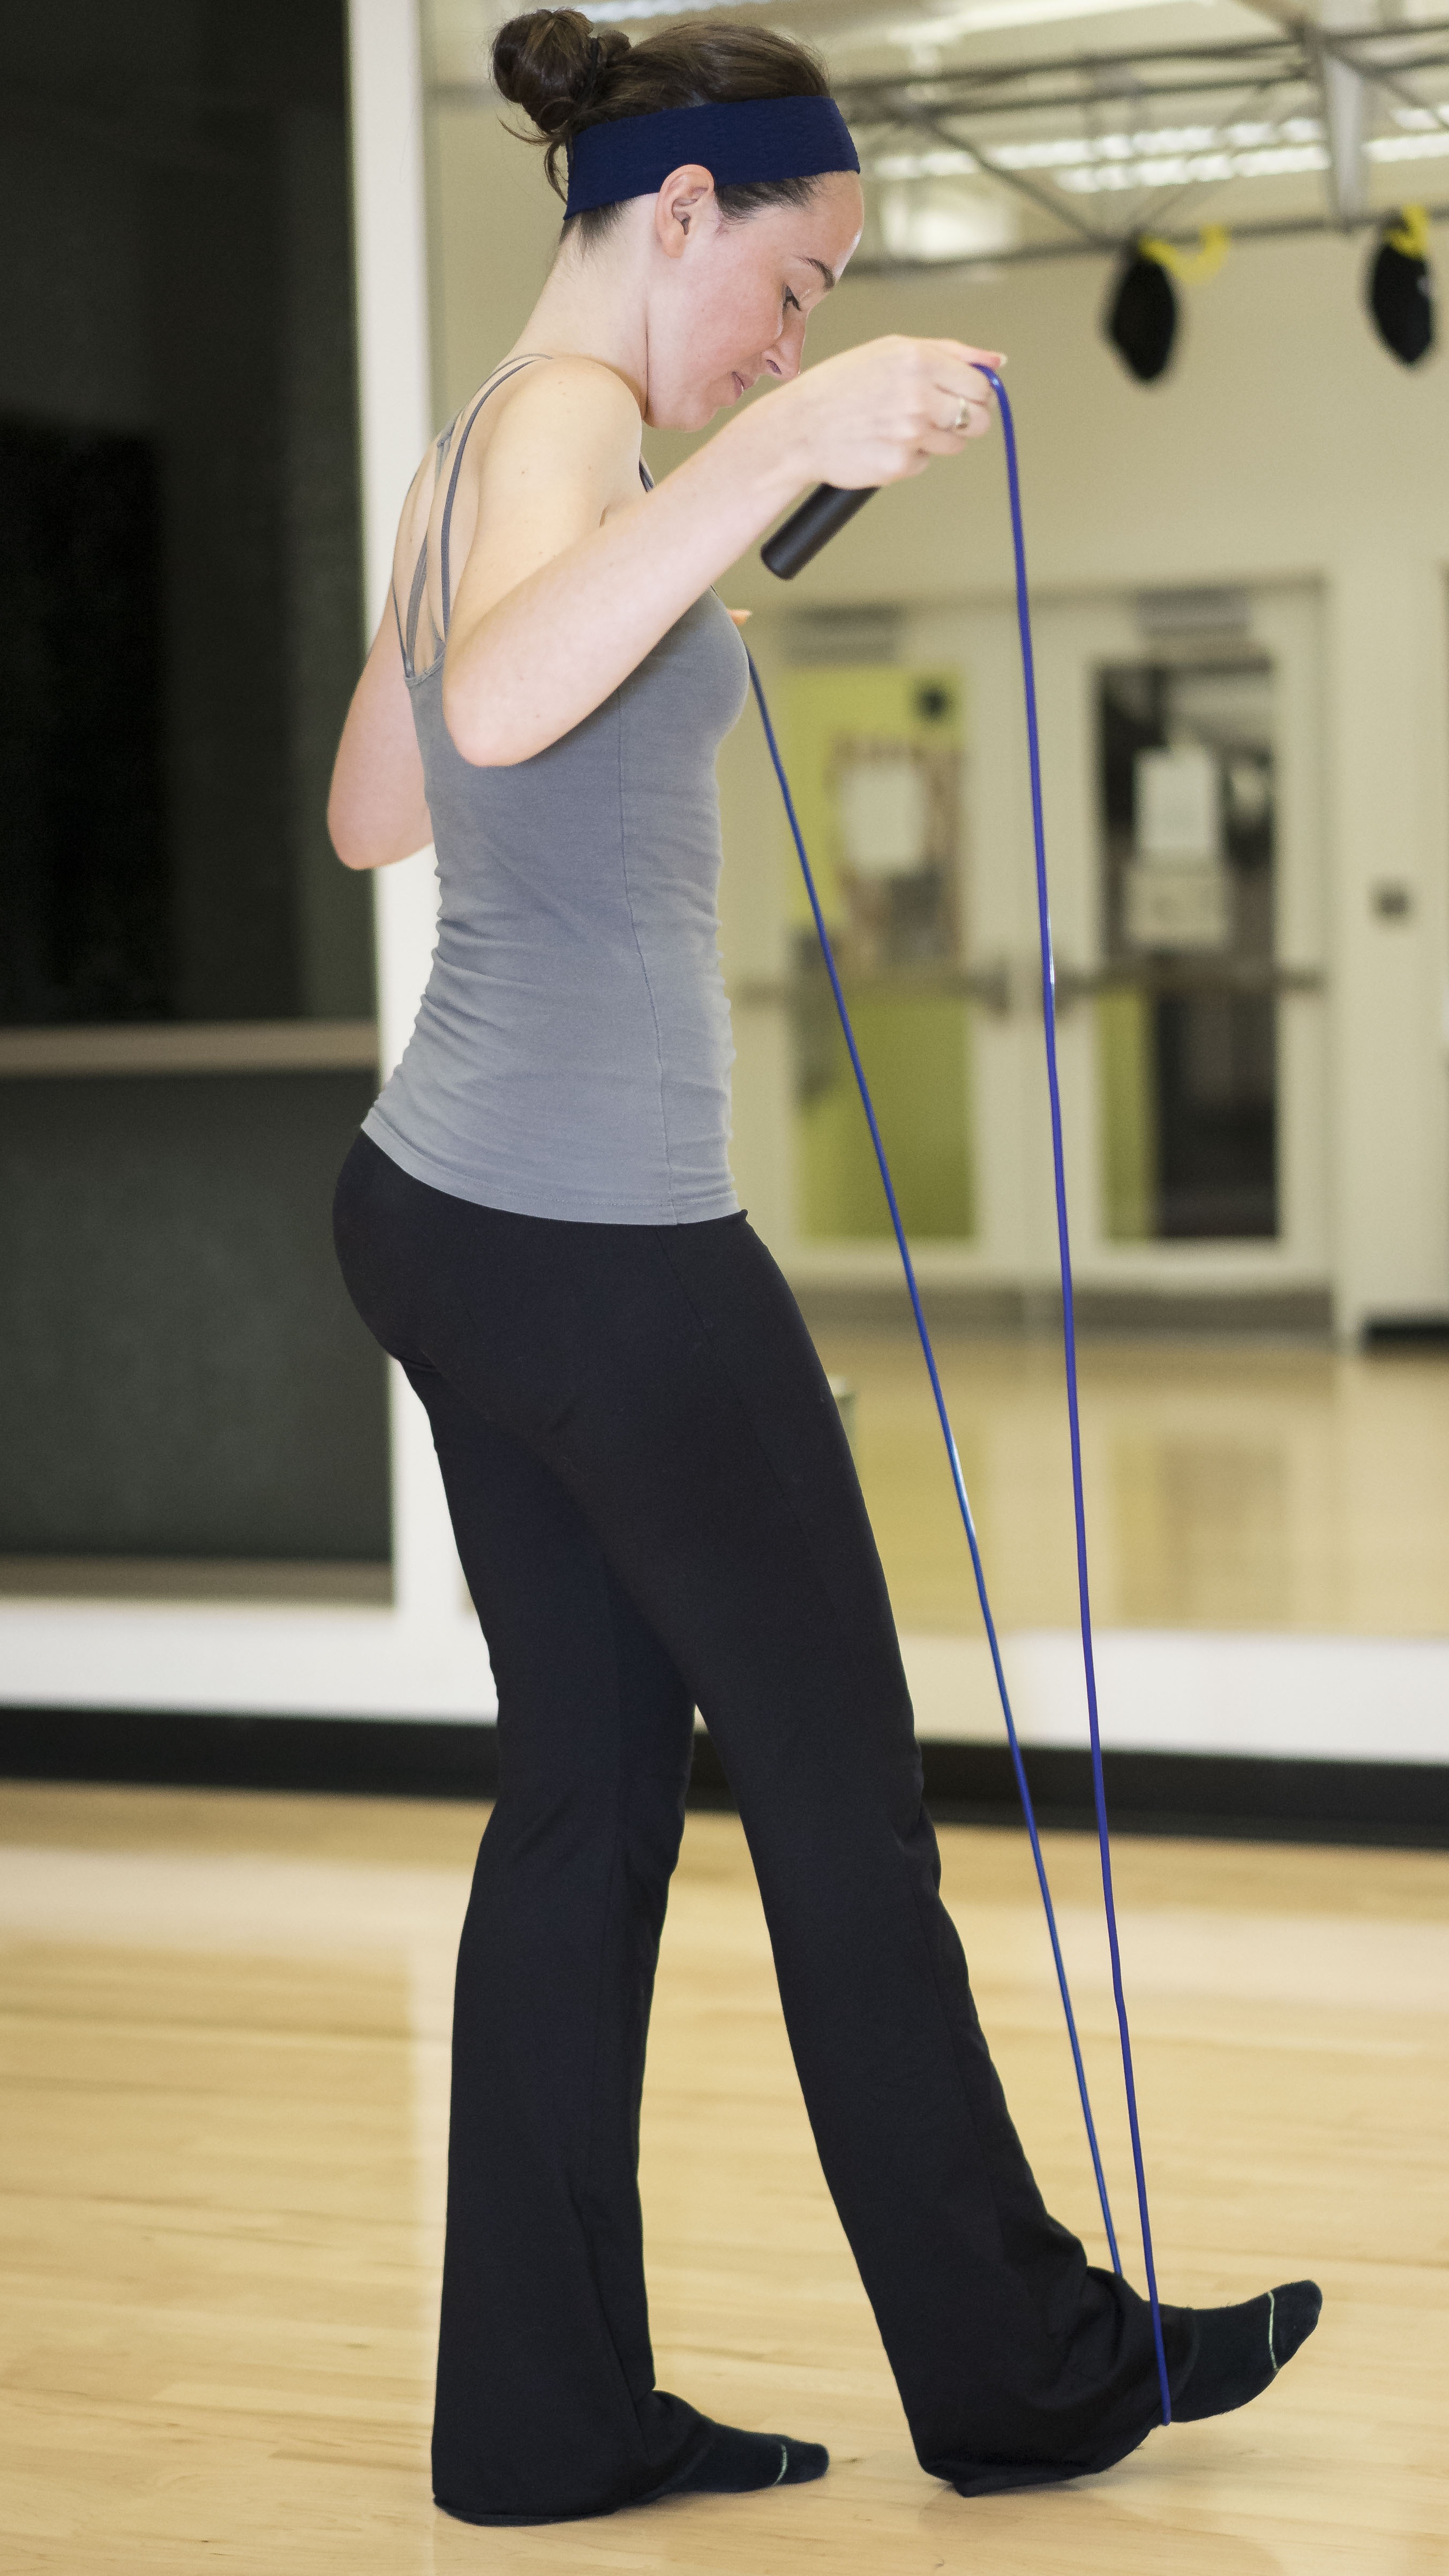
person, rope, structure, jump, female, dance, arm, fitness, sports, physical exercise, sport venue, human action, physical fitness